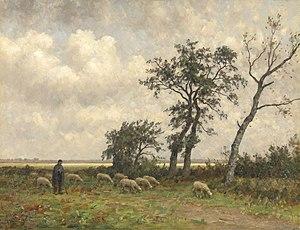
Alphonse Stengelin est un peintre, graveur aquafortiste et lithographe français, ayant travaillé entre autres aux Pays-Bas et en Suisse une partie de sa vie.